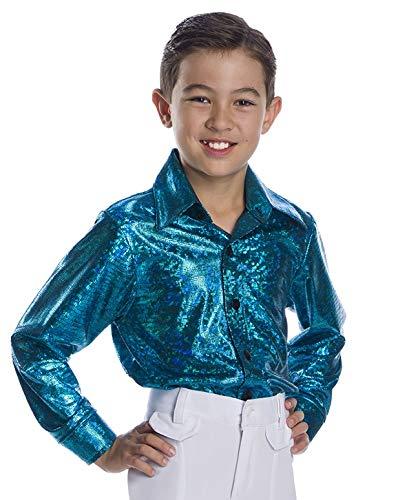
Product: Charades Crocodile Skin Children's Disco Top , Turquoise, Large
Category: Clothing, Shoes & Jewelry | Costumes & Accessories | Kids & Baby | Boys | Costumes
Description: Children's metallic Turquoise crocodile pattern disco top, pants available separately.
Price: $26.00
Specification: ProductDimensions:15.7x12.4x1.8inches|ItemWeight:9.1ounces|ShippingWeight:9.1ounces(Viewshippingratesandpolicies)|ASIN:B07D3R9V1J|Itemmodelnumber:CH02843C_L|Manufacturerrecommendedage:12monthsandup